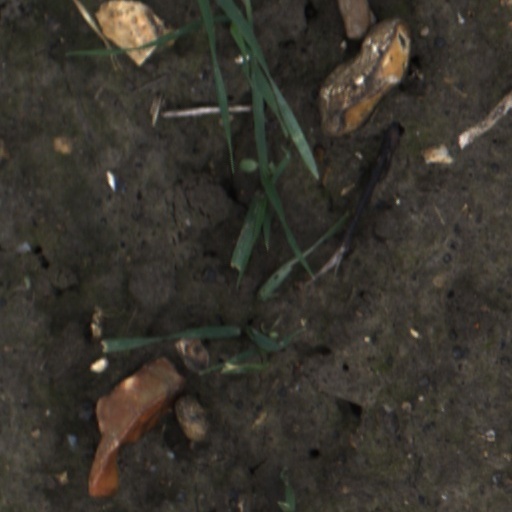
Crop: wheat